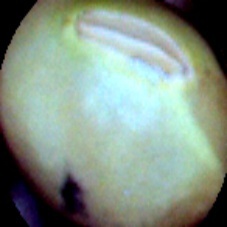
Label: Immature